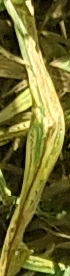
Label: Wheat___Yellow_Rust